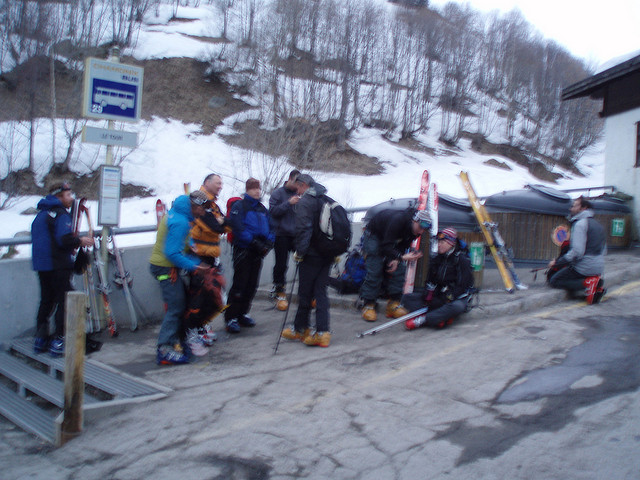
A group of people with skis waiting at a bus stop.

A group of people who were skiing waiting at a bus stop

A group of skiers waits for a bus at a stop.

Skiers wait for a bus on the side of a road.

Men and women wait at the bus stop.